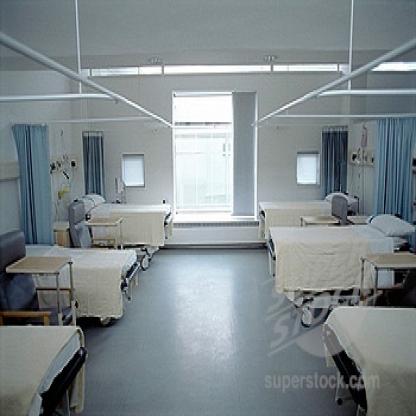
Scene: Indoor